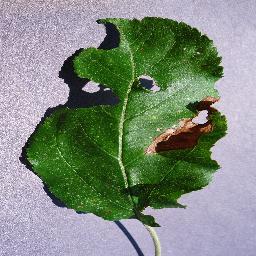
Label: Apple___Black_rot